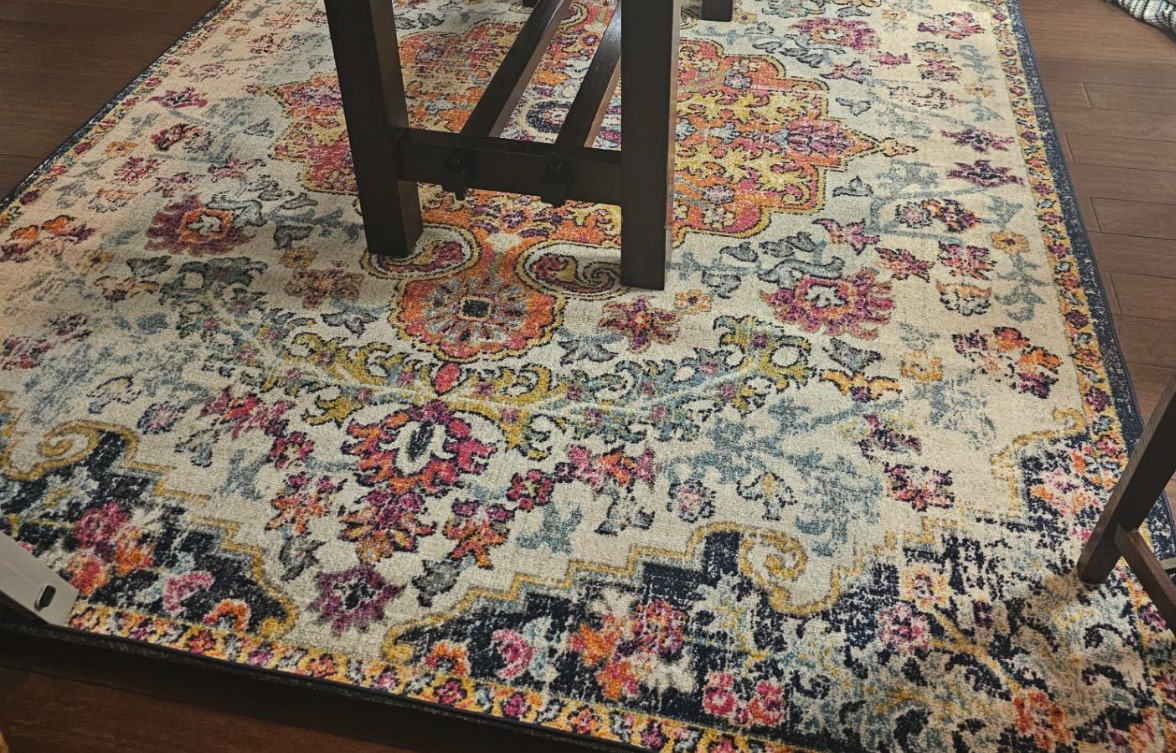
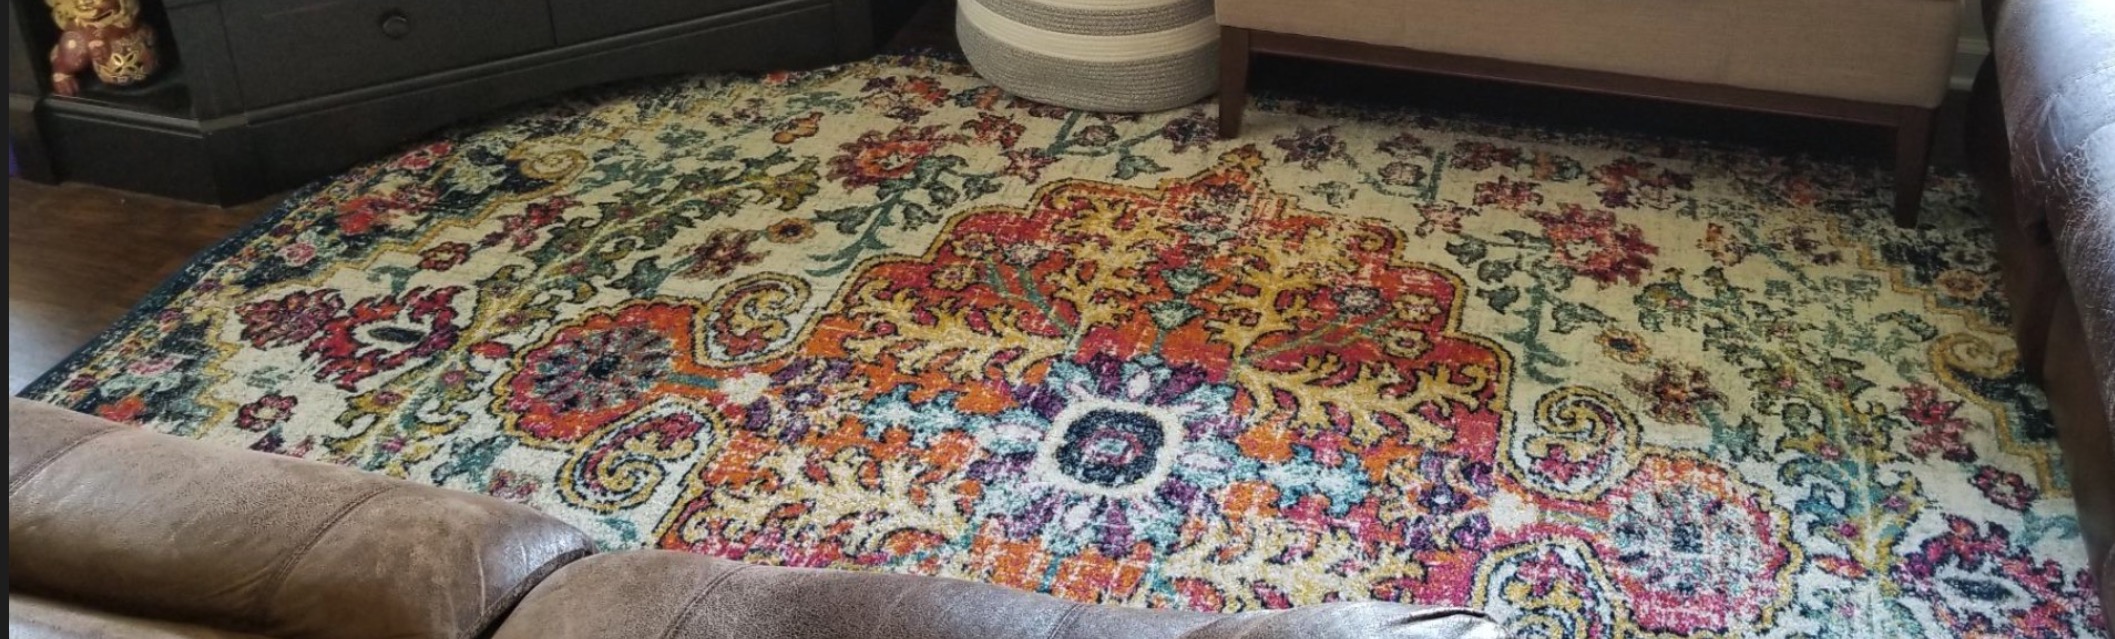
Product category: misc
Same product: yes